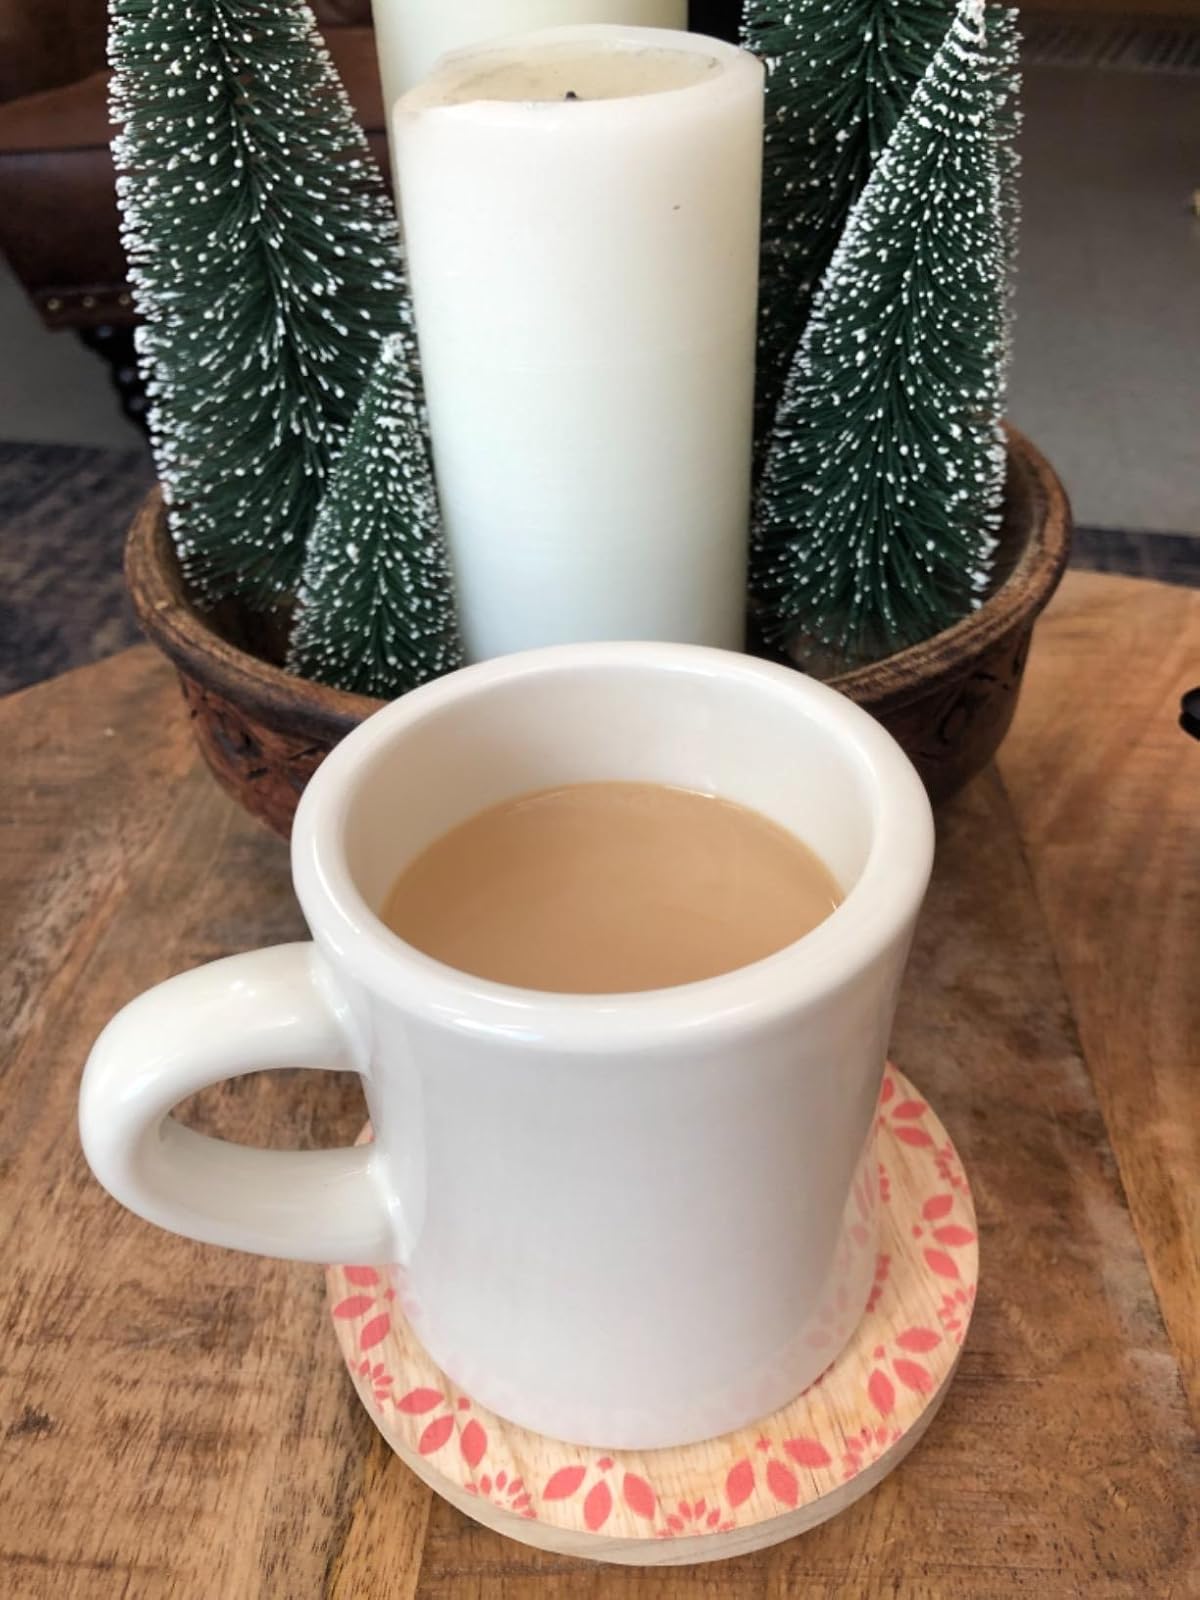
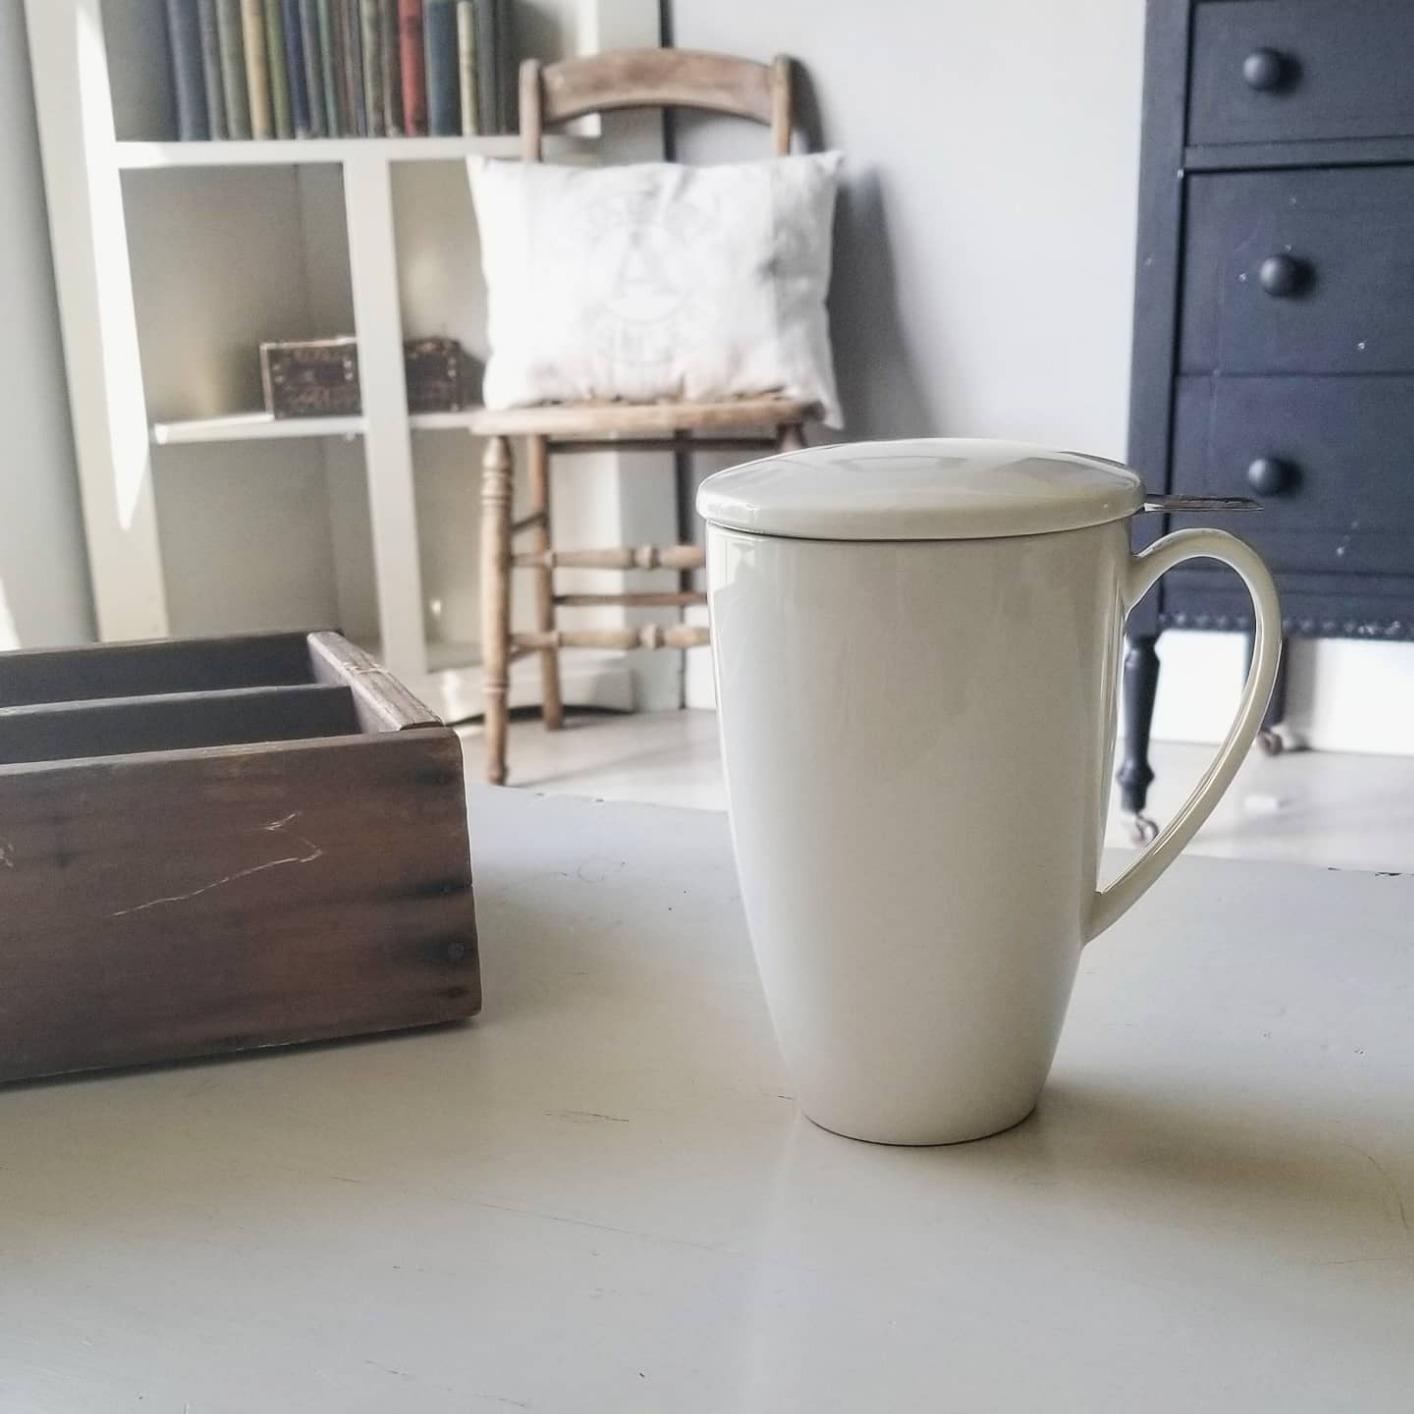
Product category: items_mug
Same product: no